Kati Kovács

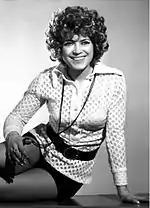
Kovács, 1970s

In 1974 she won the Castlebar Song Contest in Ireland with the song "Roses Are Red, Violets Are Blue" ("Nálad lenni újra jó lenne").